Jacky Daydream

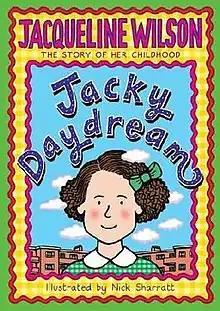
First edition cover

Jacky Daydream is an autobiographical book about Jacqueline Wilson's childhood, first published in 2007.